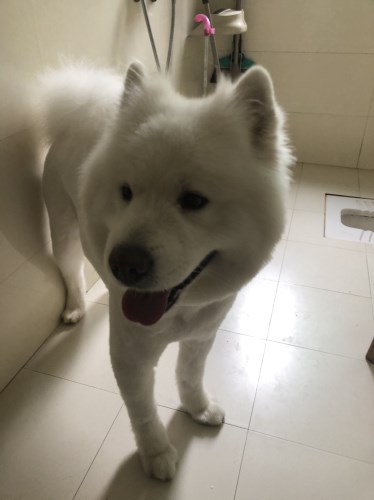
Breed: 2192-n000088-Samoyed